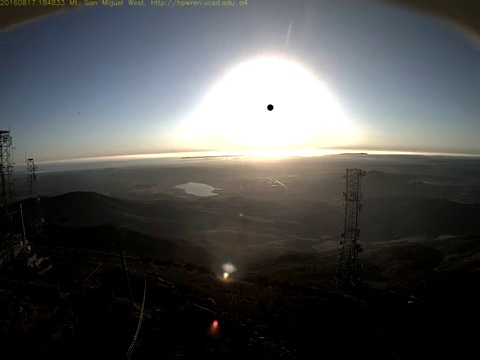
Fire: no
Smoke: no